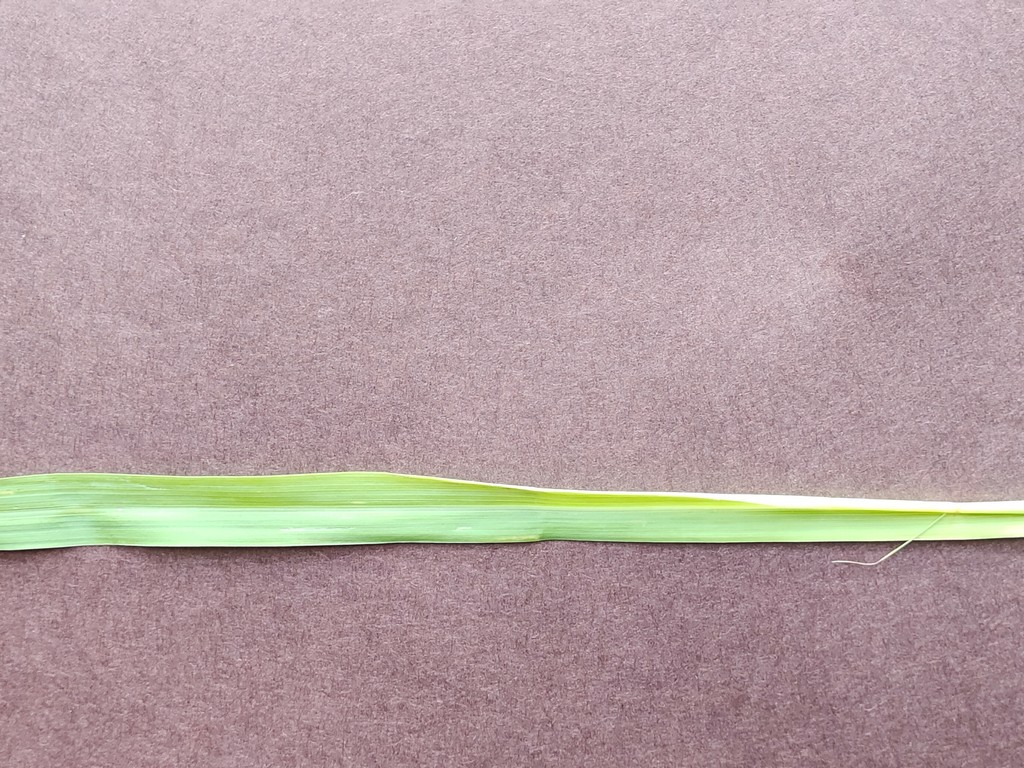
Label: Healthy